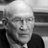
Emotion: sad